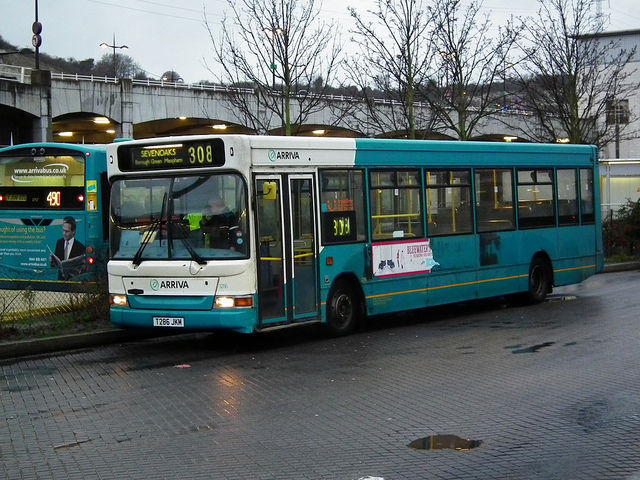
a blue and white bus is parked by a curb

A public bus near a curb on a wet day.

The green and white bus is parked near the street curb.